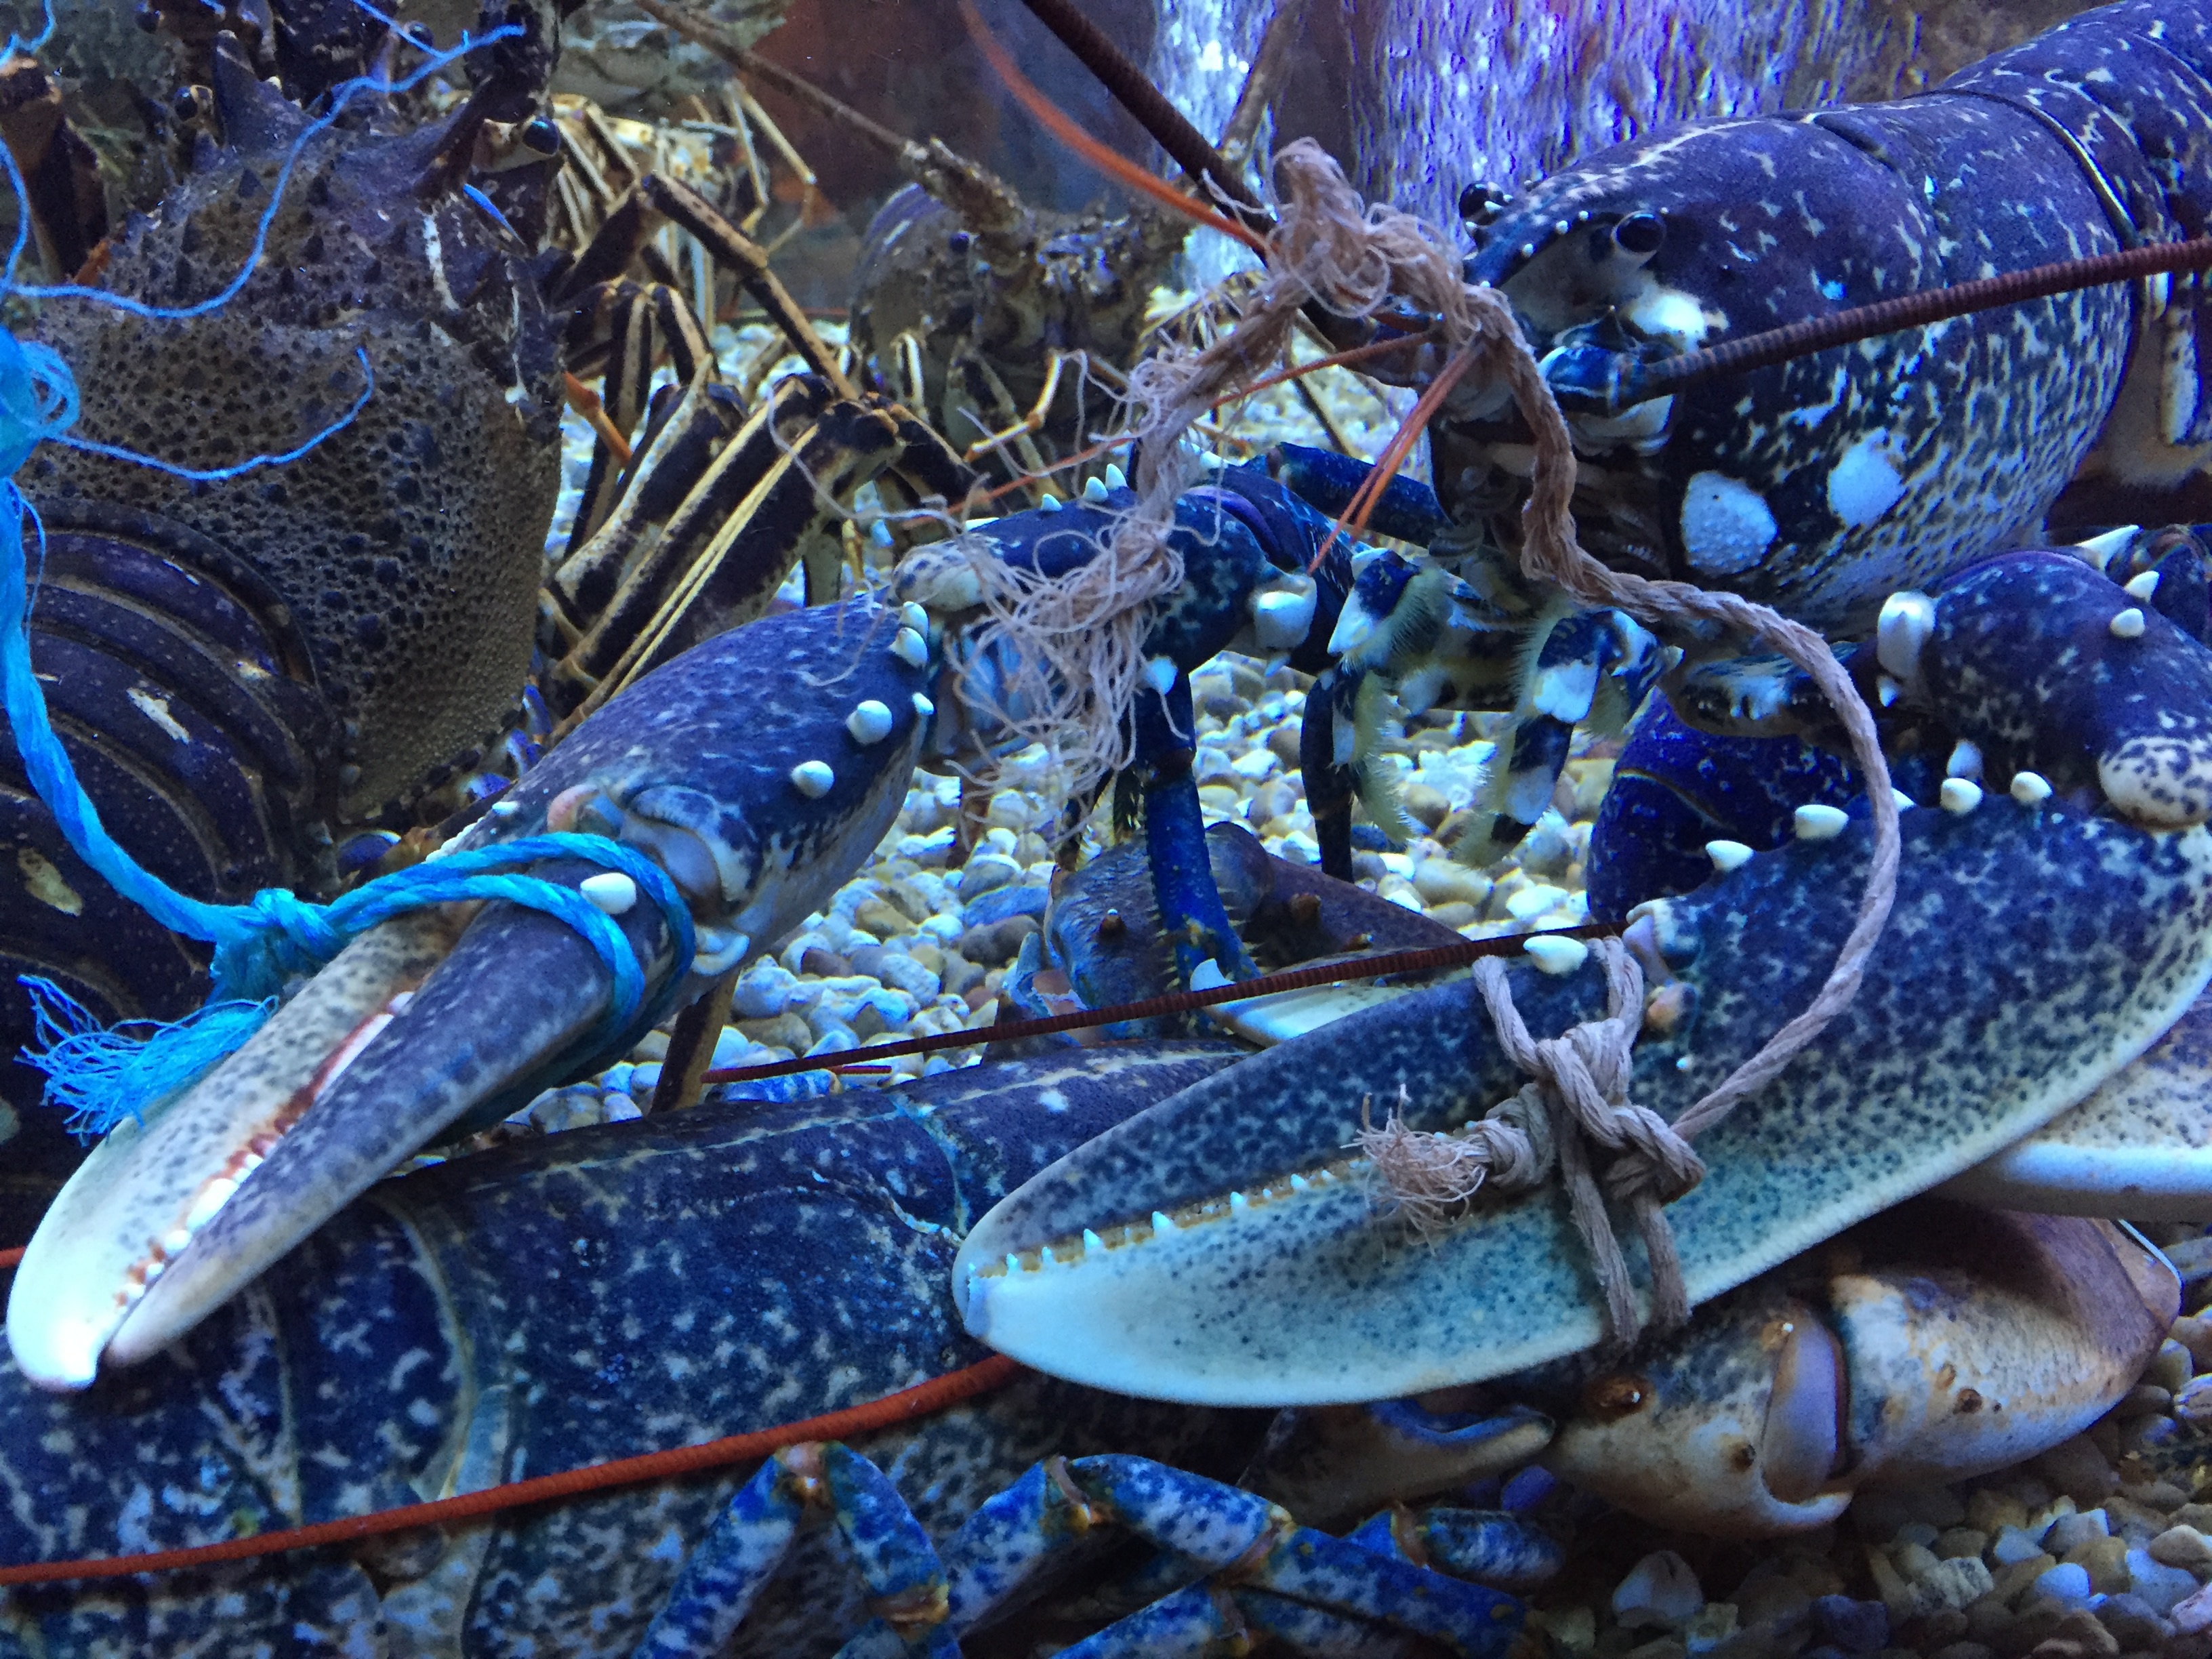
food, biology, seafood, fish, invertebrate, crustacean, crayfish, organism, marine biology, decapoda, animal source foods, american lobster, homarus, spiny lobster